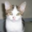
Label: cat